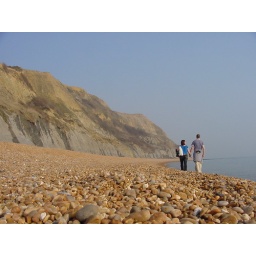
me and nat walking on the beach by Seatown, dorset.